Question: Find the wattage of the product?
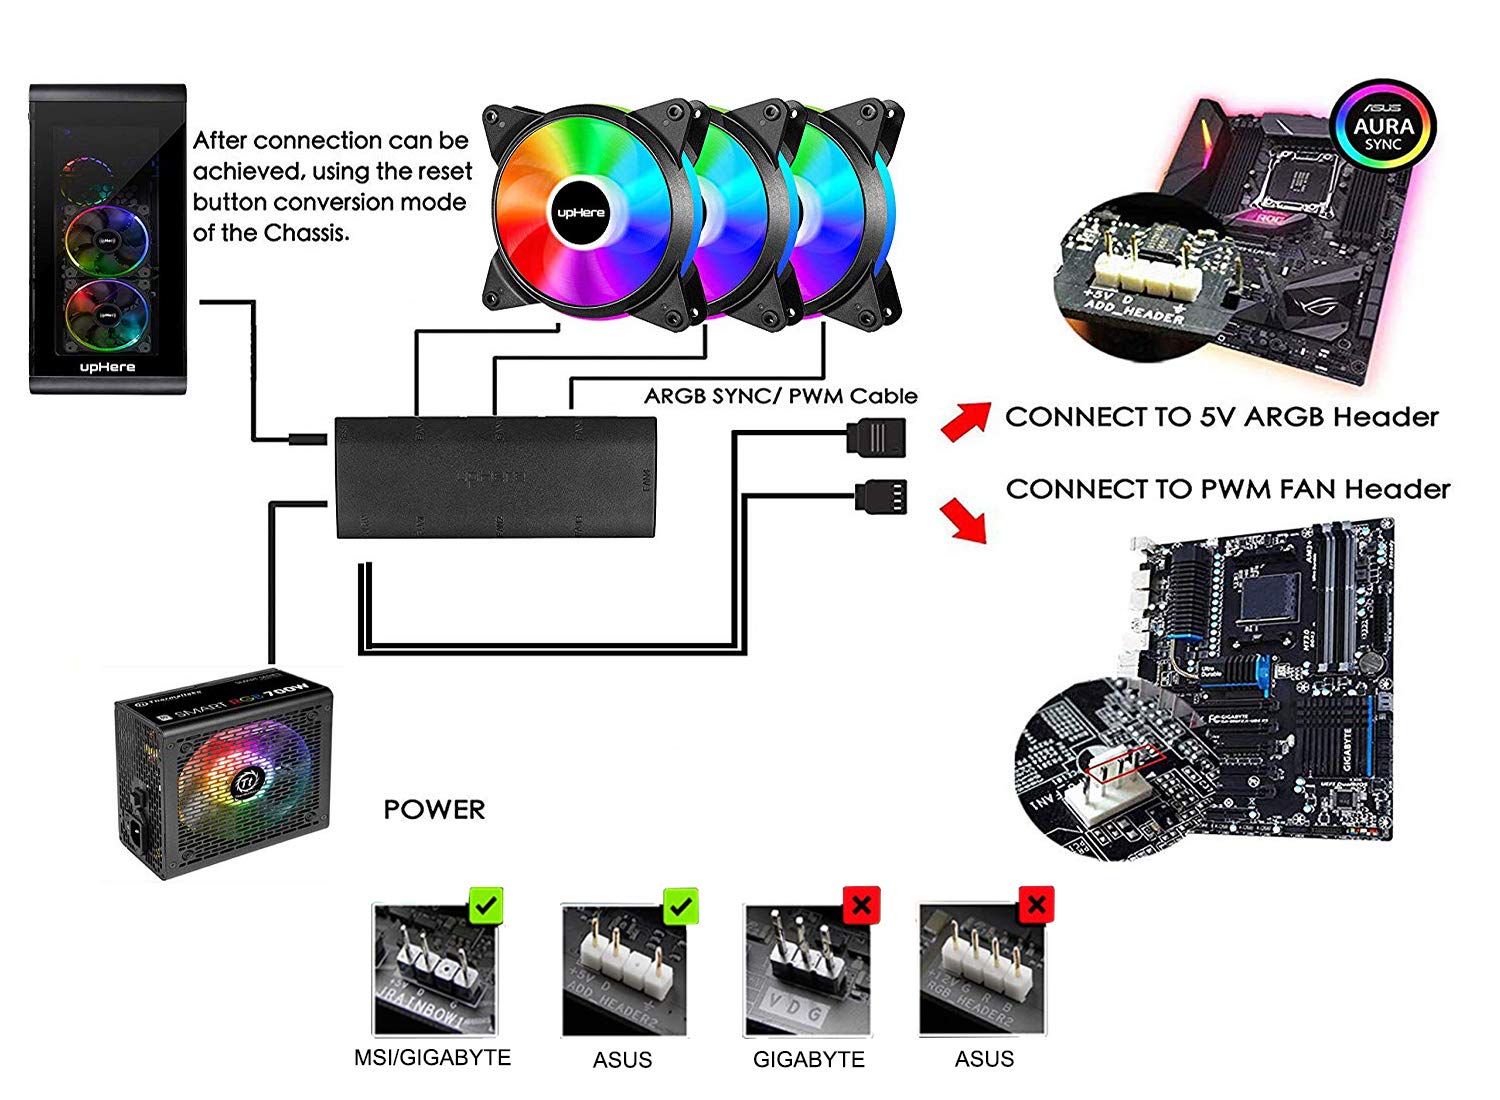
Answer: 700.0 watt